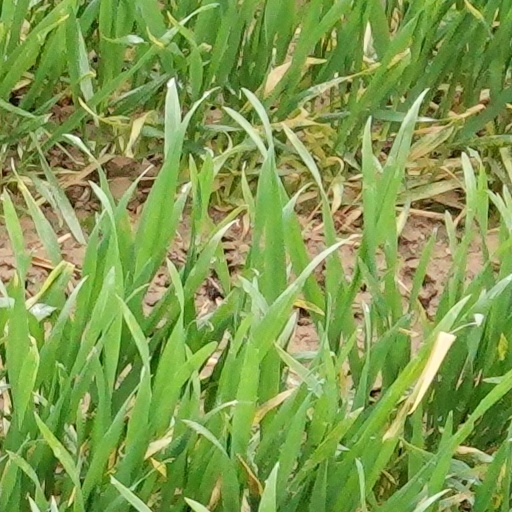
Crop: wheat